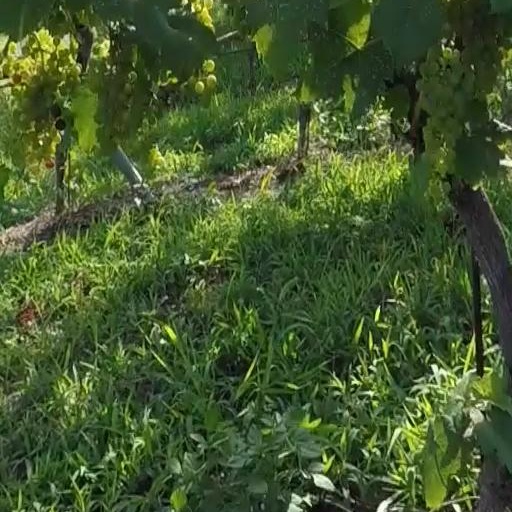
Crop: grape